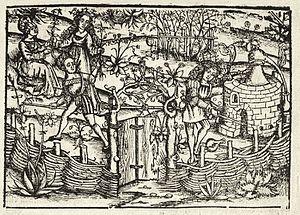
Frontispice de Das distilierbuch 1521Jardin des plantes. Récolte des plantes médicinales et distillation.
Le Liber de arte distillandi de simplicibus ou Le Petit Livre de la Distillation, est un manuel de distillation de matières médicales, écrit pour les apothicaires, par Hieronymus Brunschwig. C'est le premier manuel de ce genre à être imprimé en Europe en 1500.